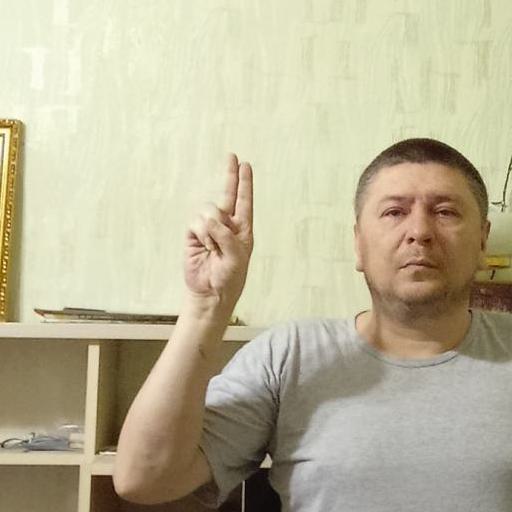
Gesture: two_up